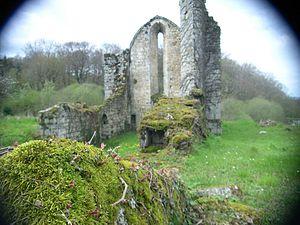
chapelle en ruine de la commanderie templière de Charrières, Creuse, France
La commanderie de Charrières est une commanderie hospitalière anciennement templière, fondée à Charrières, village de la commune de Saint-Moreil, située dans le département de la Creuse et la région Nouvelle-Aquitaine.
Saint-Moreil est une commune française située dans le département de la Creuse et la région Nouvelle-Aquitaine.